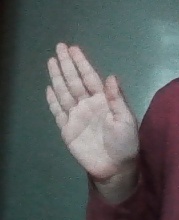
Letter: seen